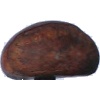
Label: Chestnut 1